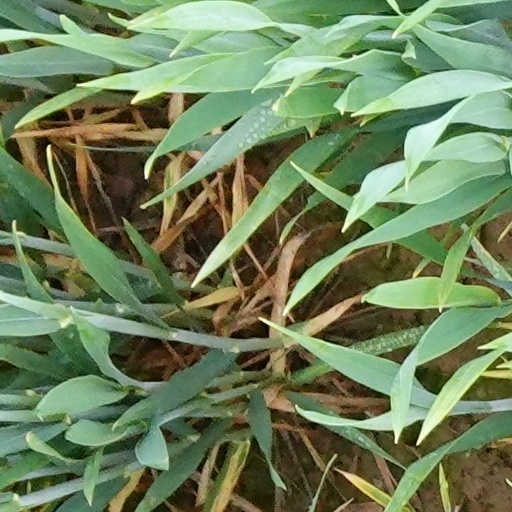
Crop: wheat